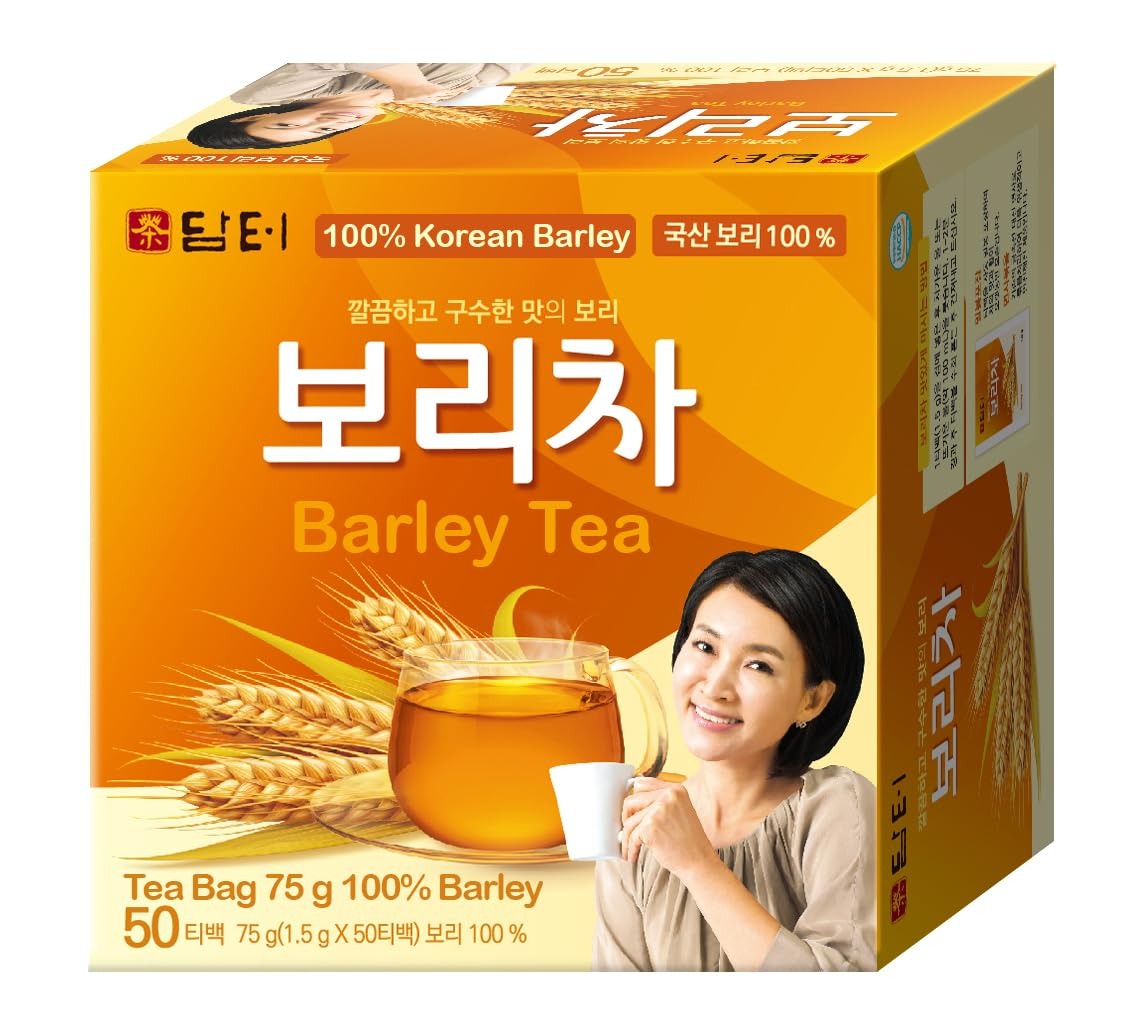
Item Name: Damtuh Korean Barley Tea - Decaf, Sugar-Free, Non-Caloric, (50 Tea Bags x 1.5g)
Bullet Point 1: Korean Traditional Beverage: Barley tea (Boricha) is a cherished drink made from carefully selected barley grains from South Korea. Known as Mugicha in Japan, this tea offers a warm, nutty aroma with a toasty flavor. Enjoy it hot or cold, and experience the essence of Korean culture.
Bullet Point 2: HACCP Certified: Our barley tea is produced in a facility that follows the Hazard Analysis Critical Control Point (HACCP) standards. This certification ensures that our product meets rigorous food safety and quality protocols, giving you peace of mind while enjoying our tea.
Bullet Point 3: Gentle and Nourishing: This decaffeinated, non-caloric, and sugar-free barley tea is a safe choice for all ages, including babies and the elderly. Its gentle nature won’t disturb sleep, and it supports digestive health with essential nutrients. Enjoy a guilt-free alternative to sugary drinks!
Bullet Point 4: Brewing Instructions: For the best flavor, use one tea bag (1.5g) per cup of hot water (100ml) and steep for 1-2 minutes. Feel free to add more water and use extra tea bags as desired. After steeping, you can keep it in the fridge and enjoy it cold for a refreshing drink.
Bullet Point 5: High-Quality Ingredients: Sourced and produced in Korea, our barley tea is crafted to enhance its rich, delicious taste. Enjoy the benefits of this premium, antioxidant-rich beverage in every cup.
Value: 50.0
Unit: Count

Price: 9.99